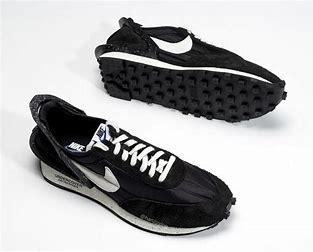
Brand: Nike
Model: Daybreak